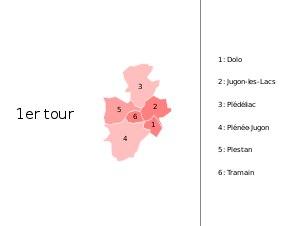
Les élections cantonales ont eu lieu les 20 et 27 mars 2011.